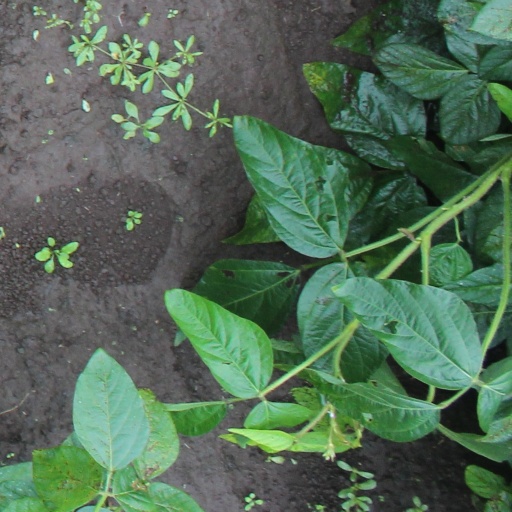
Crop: soybean